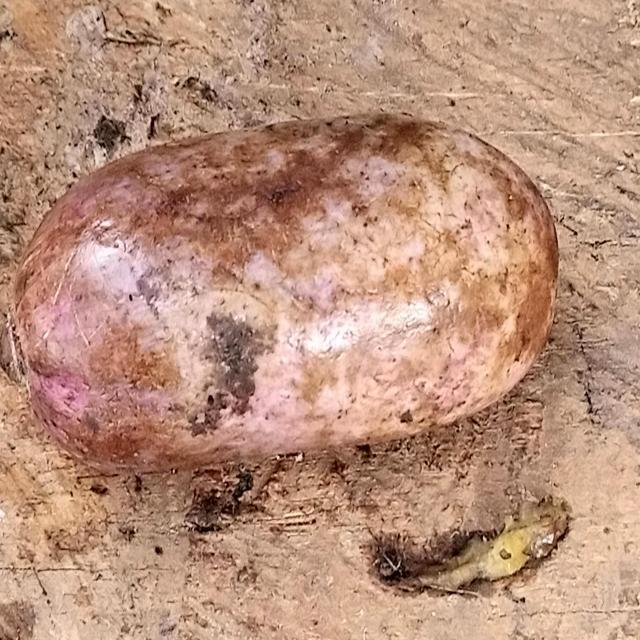
Plum grade: unripe